Pickled cucumber

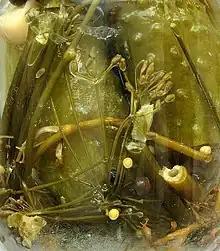
Pickled cucumber in glass jar

Pickled cucumbers are highly popular in the United States and are a delicacy in northern and eastern Europe. Pickled cucumbers are flavored differently in different regions of the world.